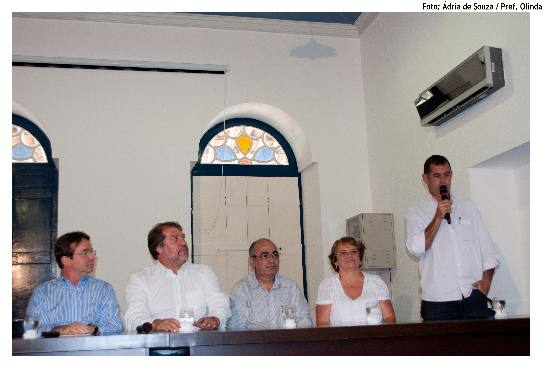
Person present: Yes